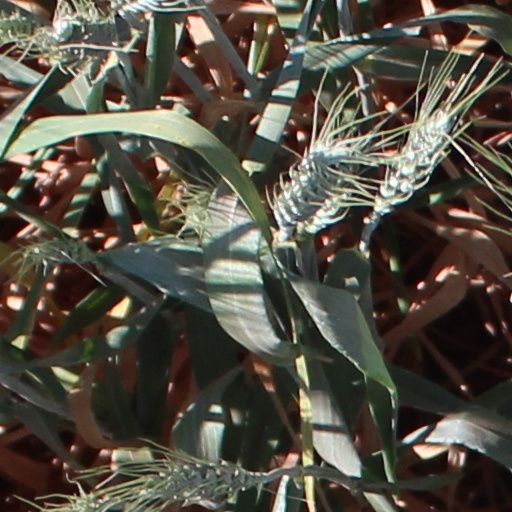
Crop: wheat